Brione (Verzasca)

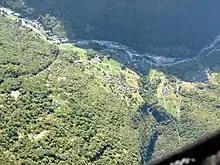
Aerial view of Lavertezzo

Brione had an area, , of . Of this area, or 1.3% is used for agricultural purposes, while or 47.7% is forested. Of the rest of the land, or 0.7% is settled (buildings or roads), or 2.1% is either rivers or lakes and or 43.2% is unproductive land.